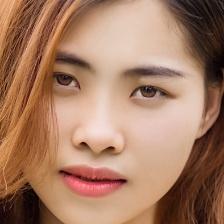
Label: faces